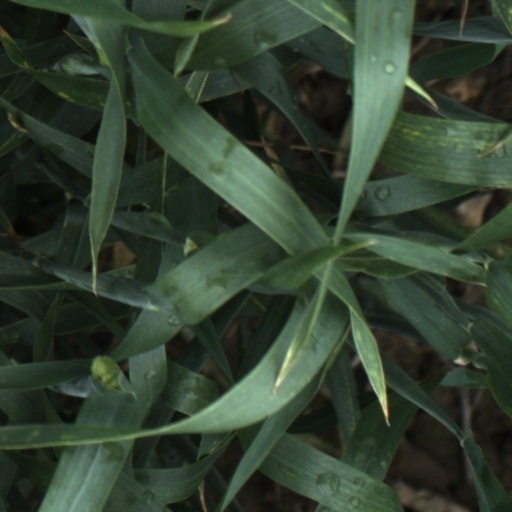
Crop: wheat